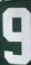
Number: 9